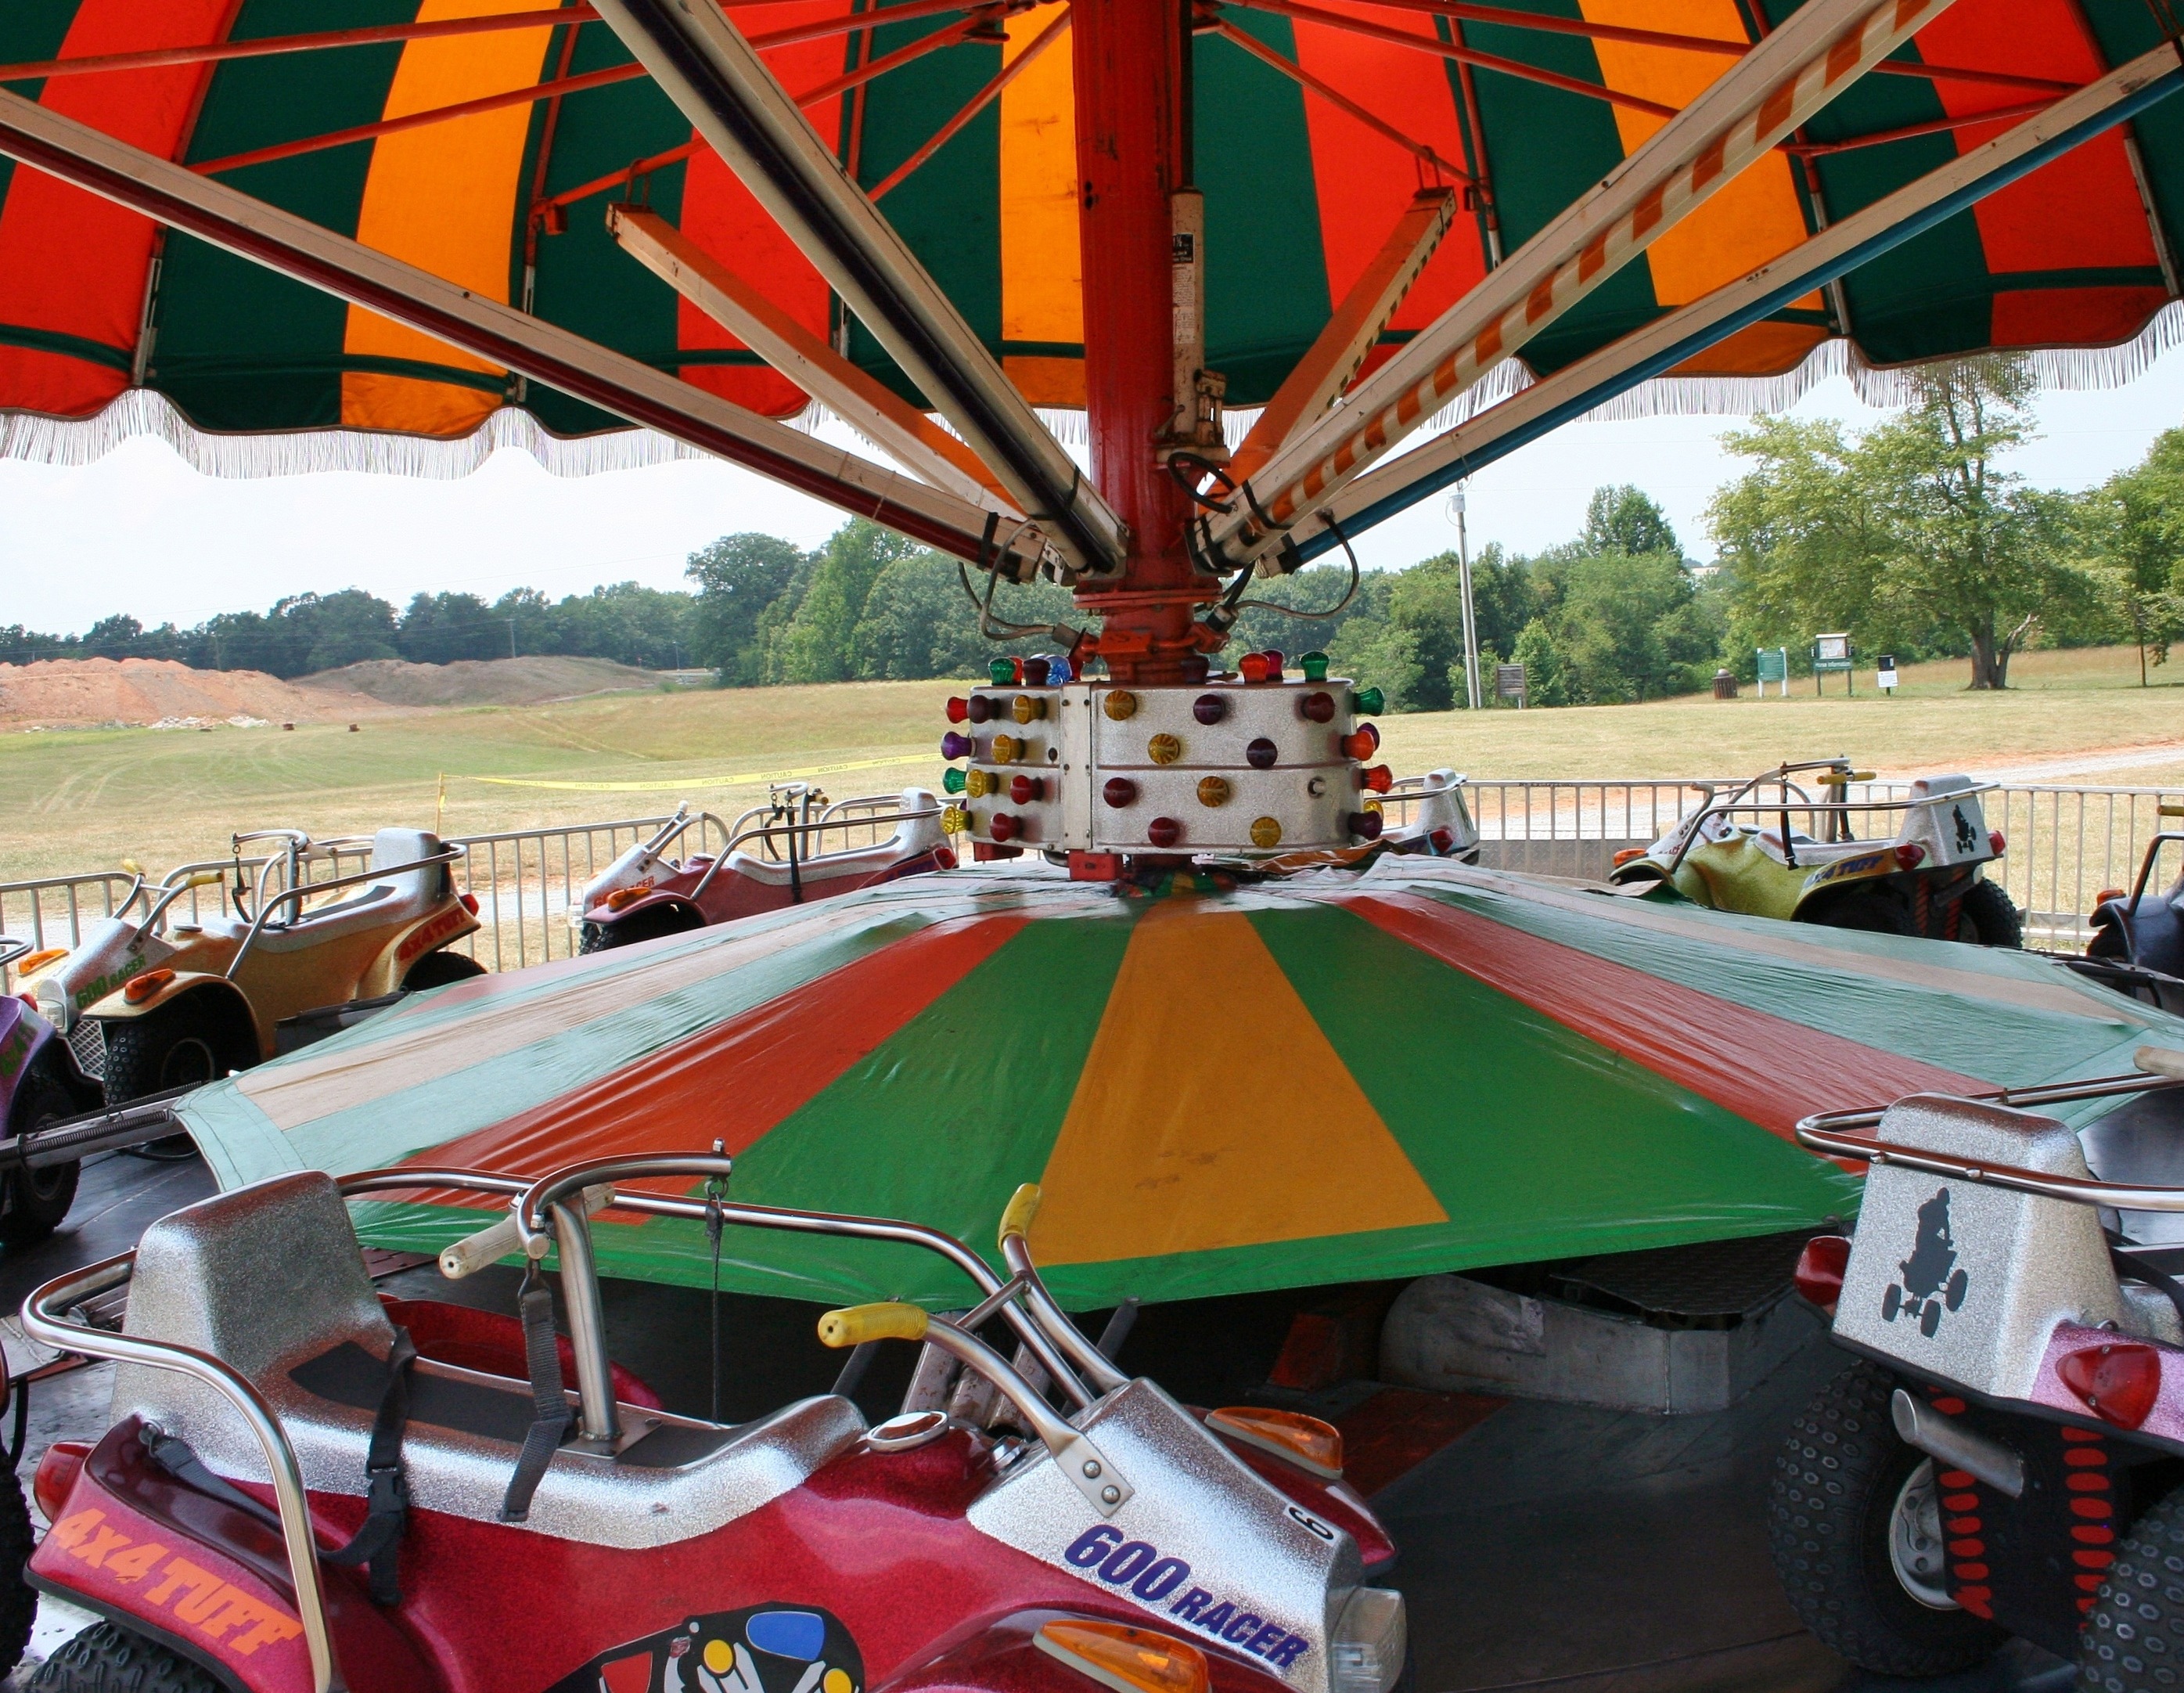
vehicle, carnival, amusement park, ride, children, race track, amusement, fair, faire, amusement ride, carousel cars